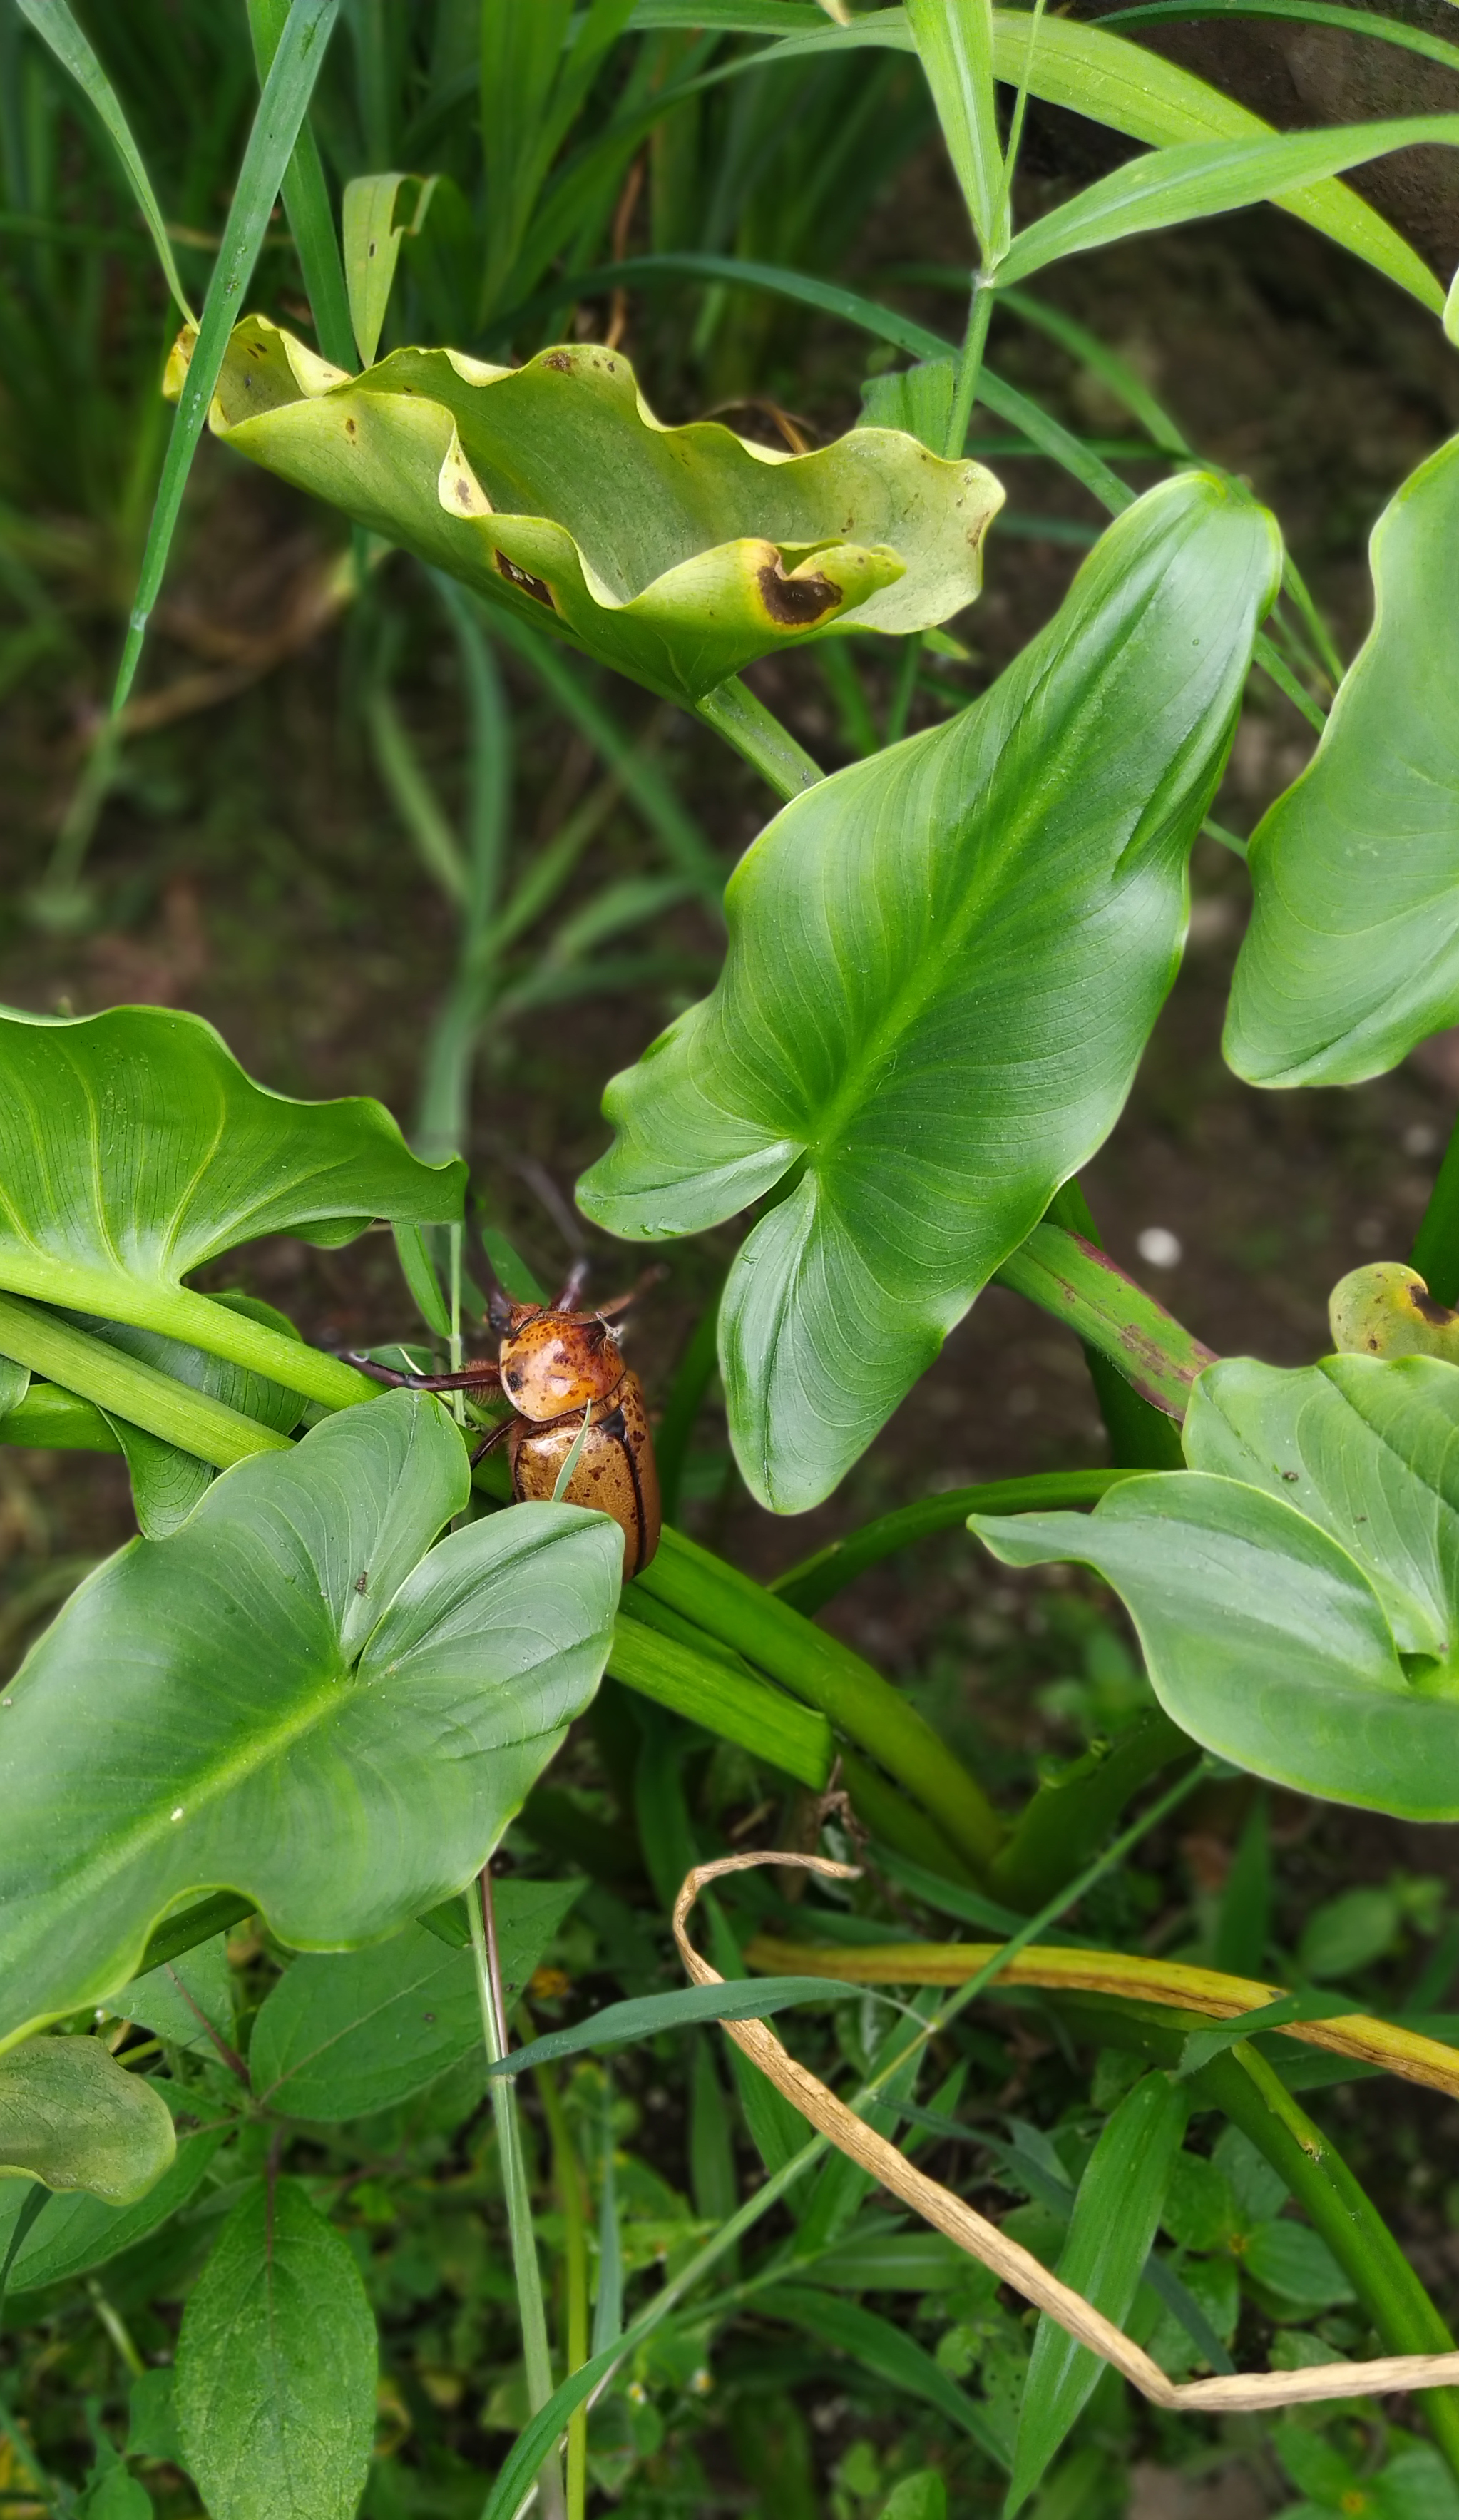
natural, flower, leaf, plant, flowering plant, organism, insect, pest, plant stem, vascular plant